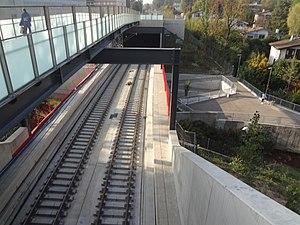
La voie verte de Chêne-Bourg aux Eaux-Vives. Pont de la voie-verte et du chemin de fer sur la Seymaz.
Le CEVA, acronyme de « Cornavin - Eaux-Vives - Annemasse », désigne la transformation et l’extension d’une liaison ferroviaire dans le canton de Genève et la Haute-Savoie, mise en service en décembre 2019. Elle relie Genève à Annemasse en contournant le centre-ville de Genève par l'ouest et le sud-est et constitue la colonne vertébrale des transports publics régionaux en permettant la mise en place du Léman Express.